Tatar trail, Podlachia

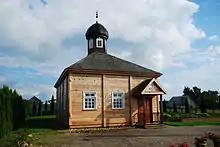
Bohoniki Mosque on the Tatar Trail

The Tatar Trail of Podlaskie Voivodeship in Eastern Poland consists of two marked trails along sites related to the Lipka Tatars. The longer Szlak Tatarski Duży, marked in green, has 57 kilometers. The blue-marked Szlak Tatarski Mały is shorter at 19 kilometers of length